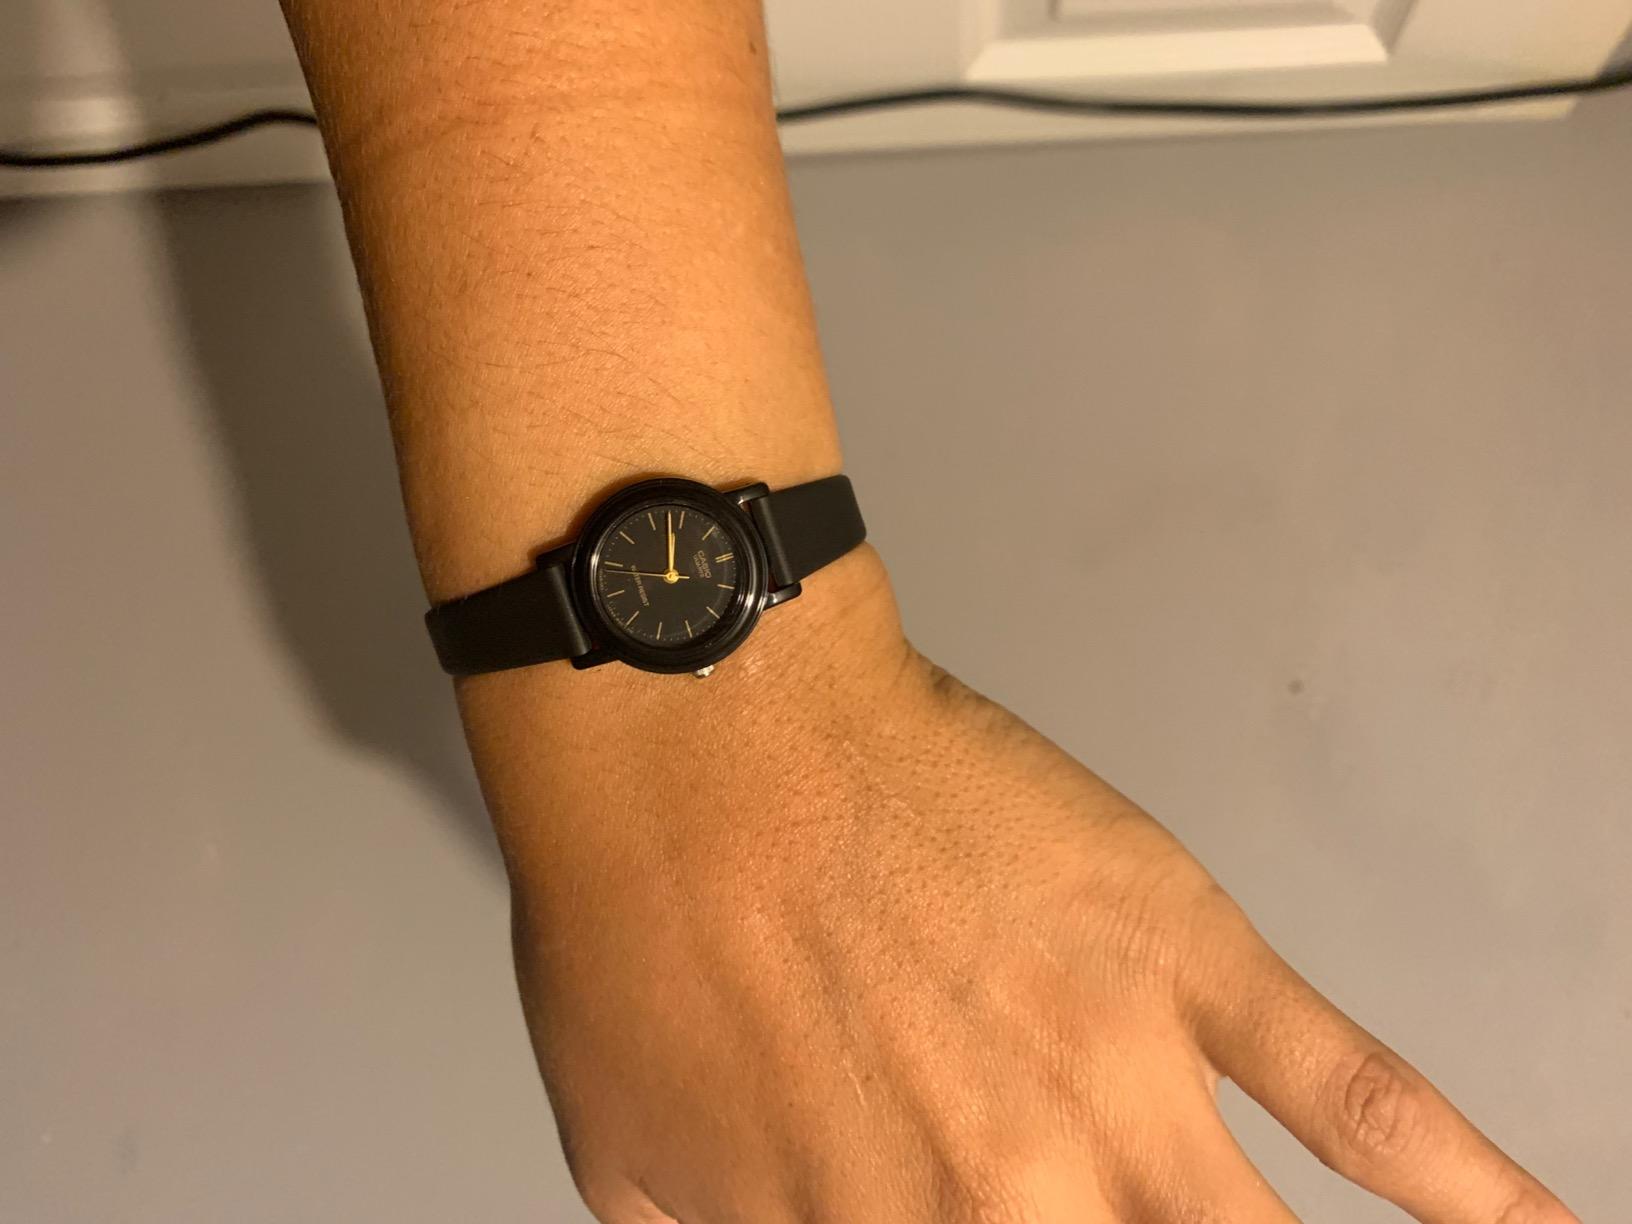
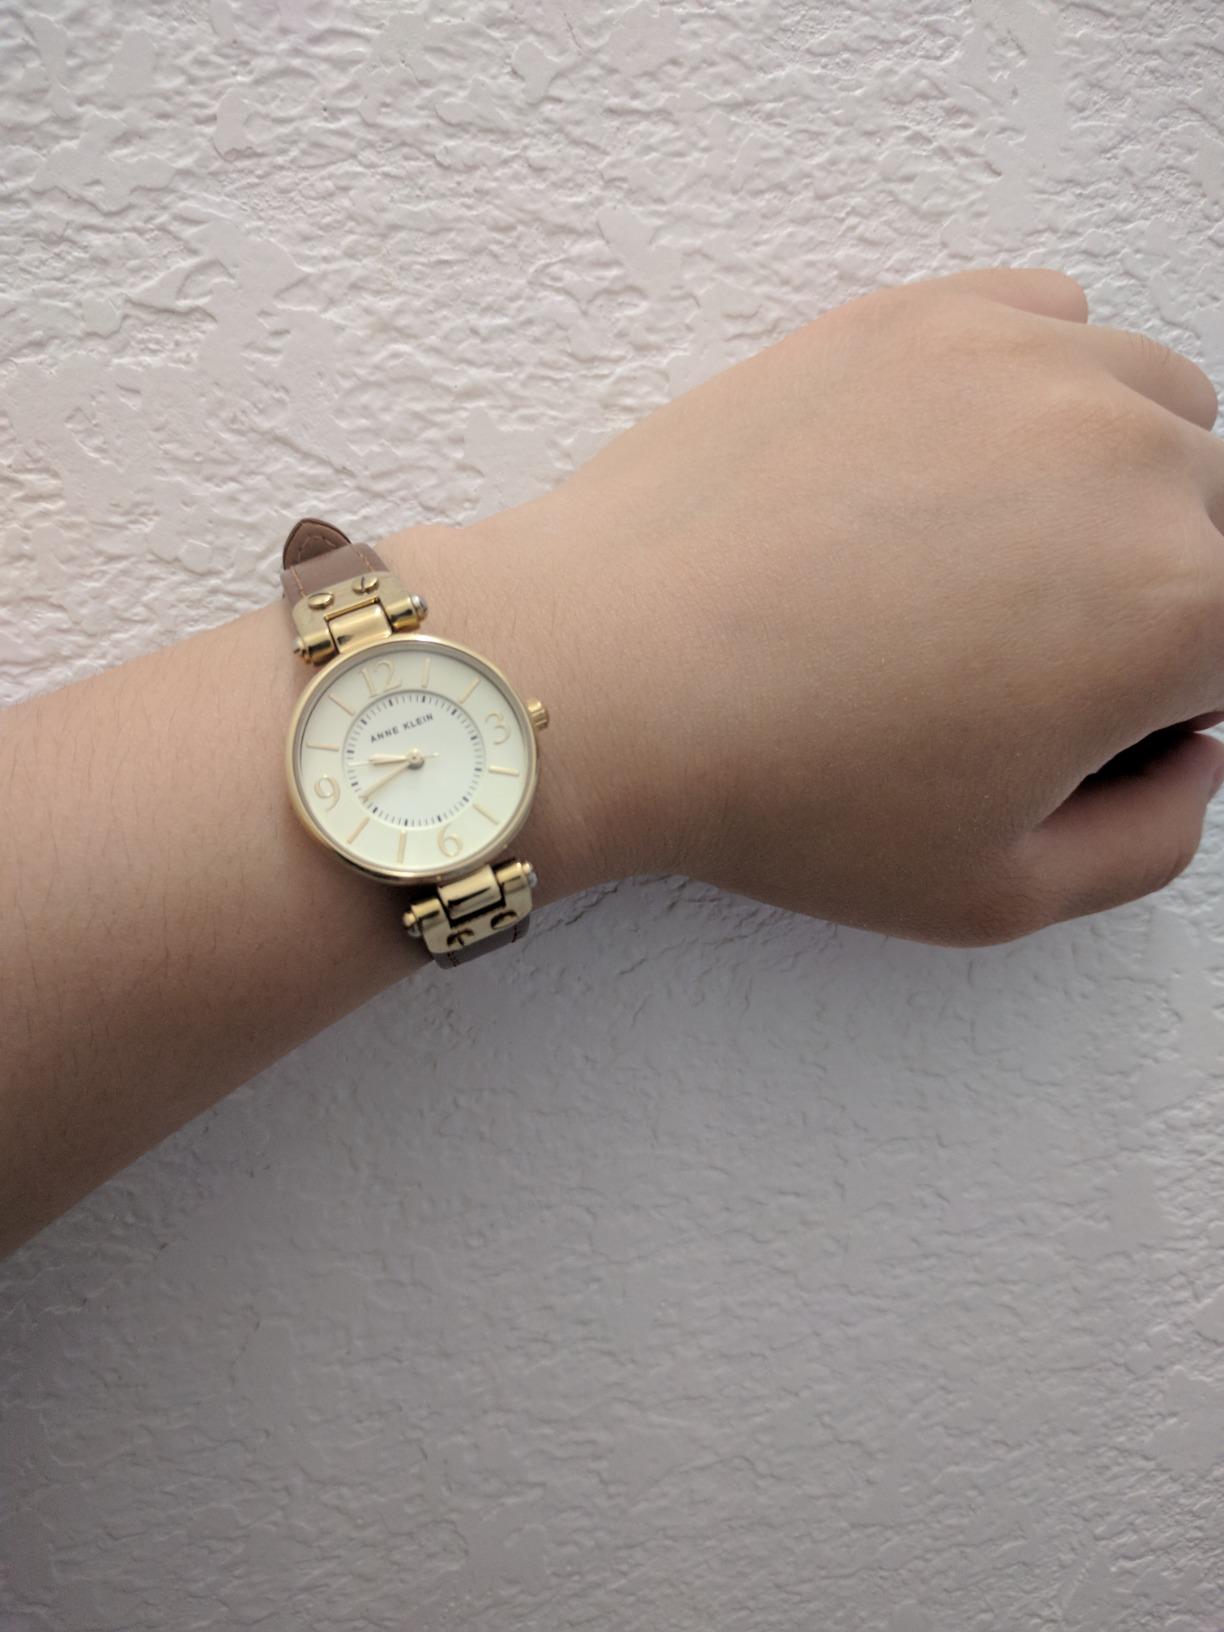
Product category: accessories_watch
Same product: no